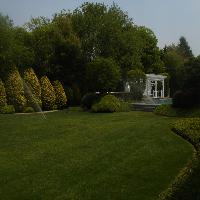
Weather: cloudy or overcast